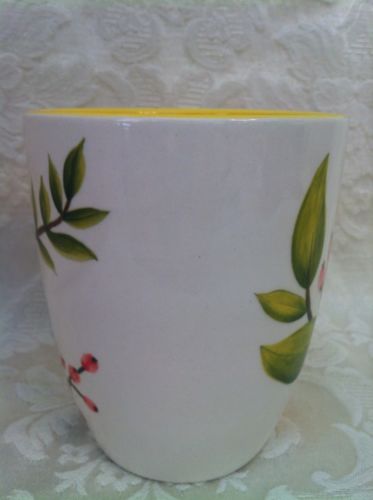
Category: mug